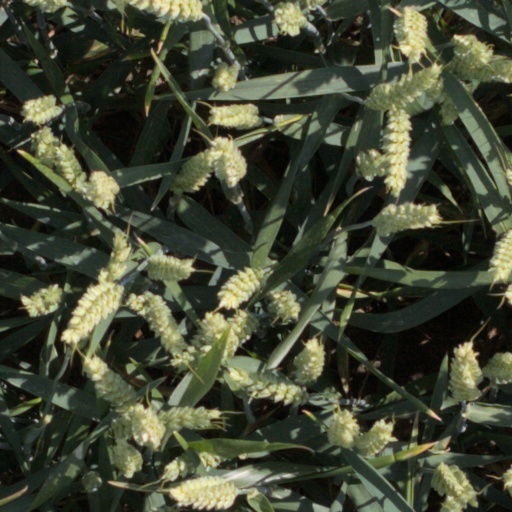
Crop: wheat